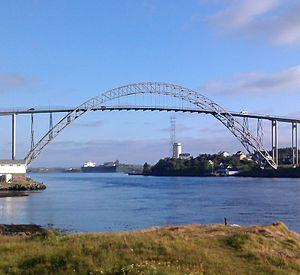
Cette liste de ponts de Norvège a pour vocation de présenter une liste de ponts remarquables de Norvège, tant par leurs caractéristiques dimensionnelles, que par leur intérêt architectural ou historique.